Acre Prison siege

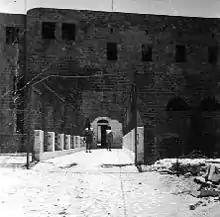
Acre Prison

The Acre Prison break was an operation undertaken by the Irgun on May 4, 1947, in the British Mandate of Palestine, in which its men broke through the walls of the Central Prison in Acre and freed 27 incarcerated Irgun and Lehi members.